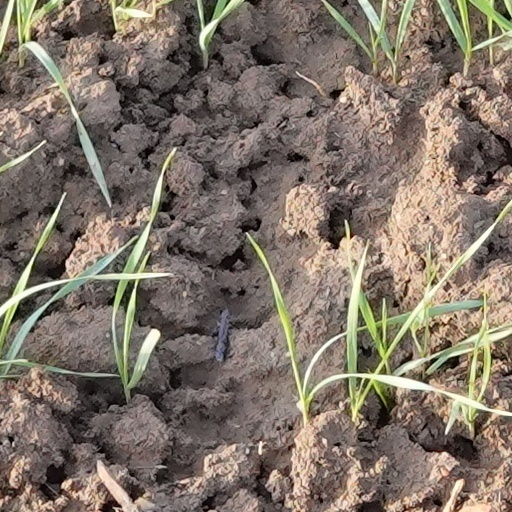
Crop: wheat